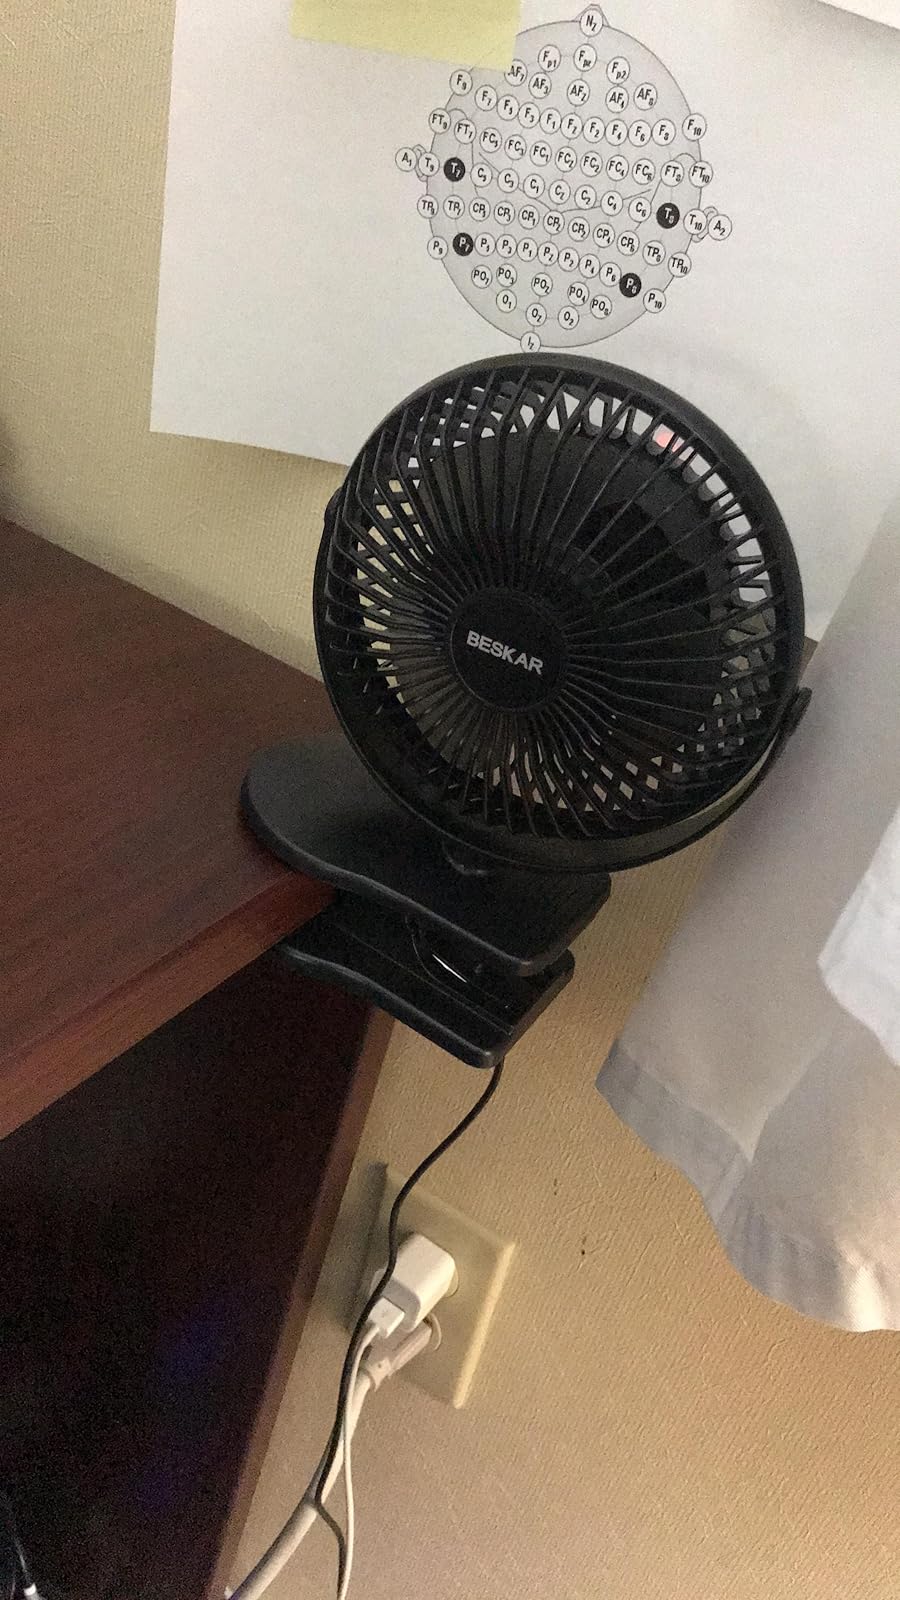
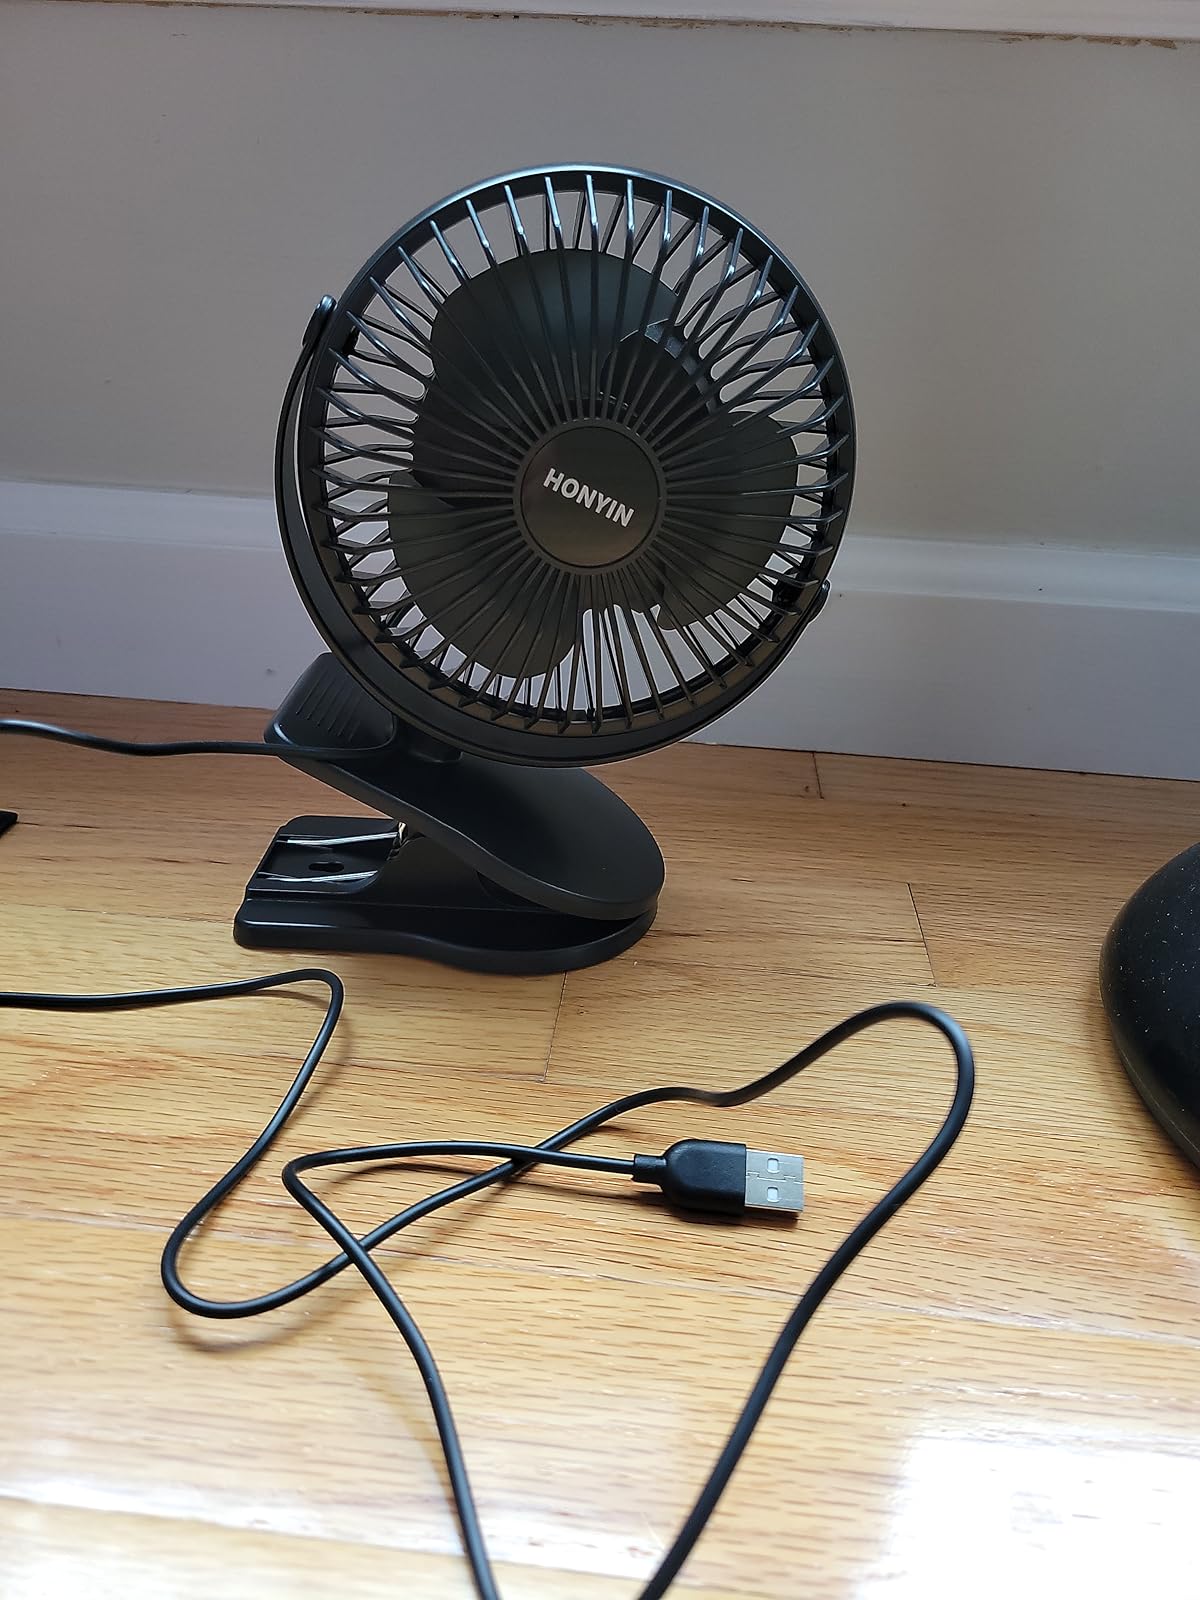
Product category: fan
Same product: yes